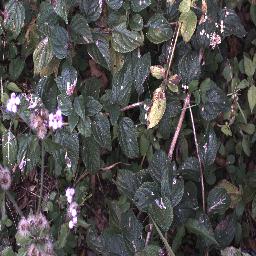
Label: lantana